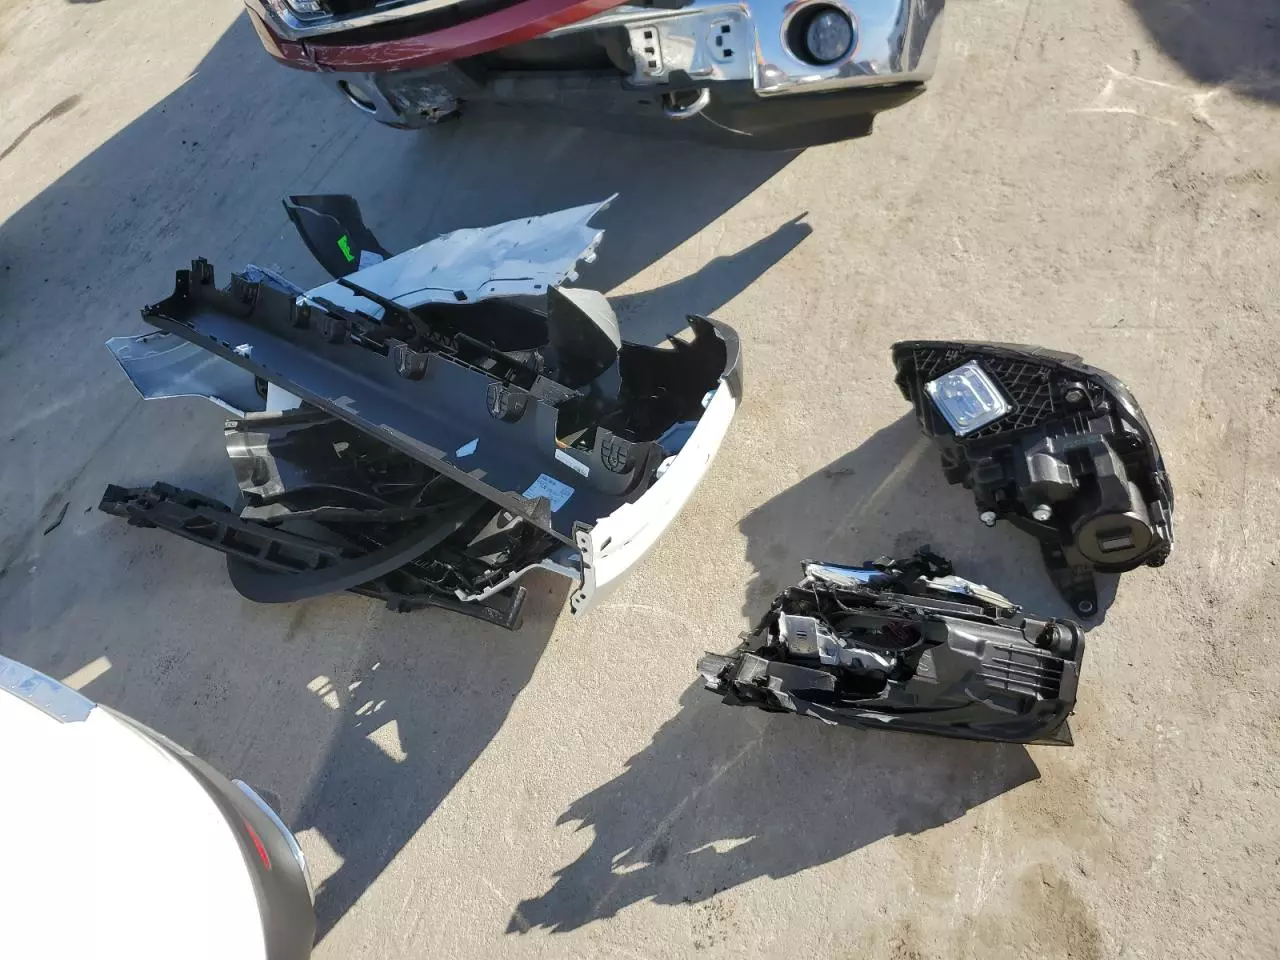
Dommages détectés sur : plaque d'immatriculation avant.
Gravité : mineur